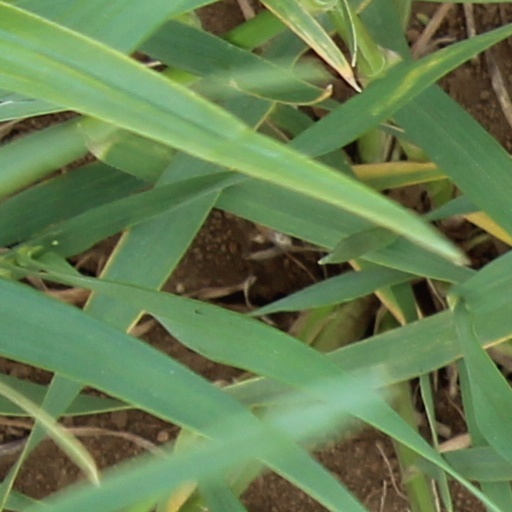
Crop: wheat